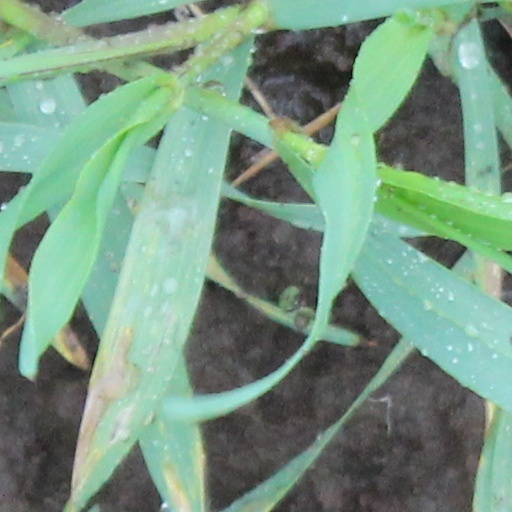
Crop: wheat